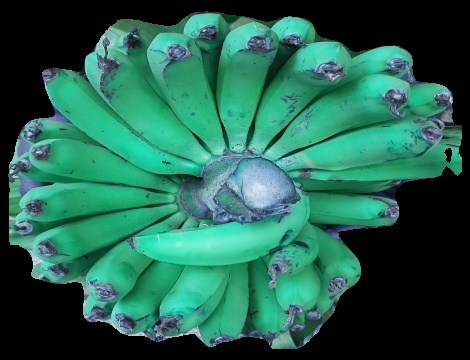
Variety: pachbale
Grade: grade2